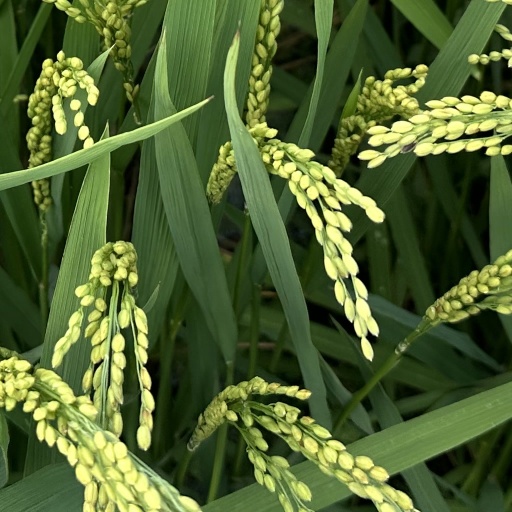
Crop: rice